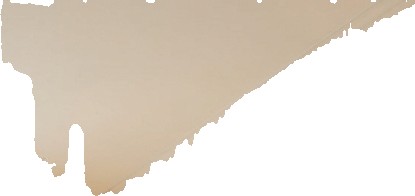
Surface category: ceiling